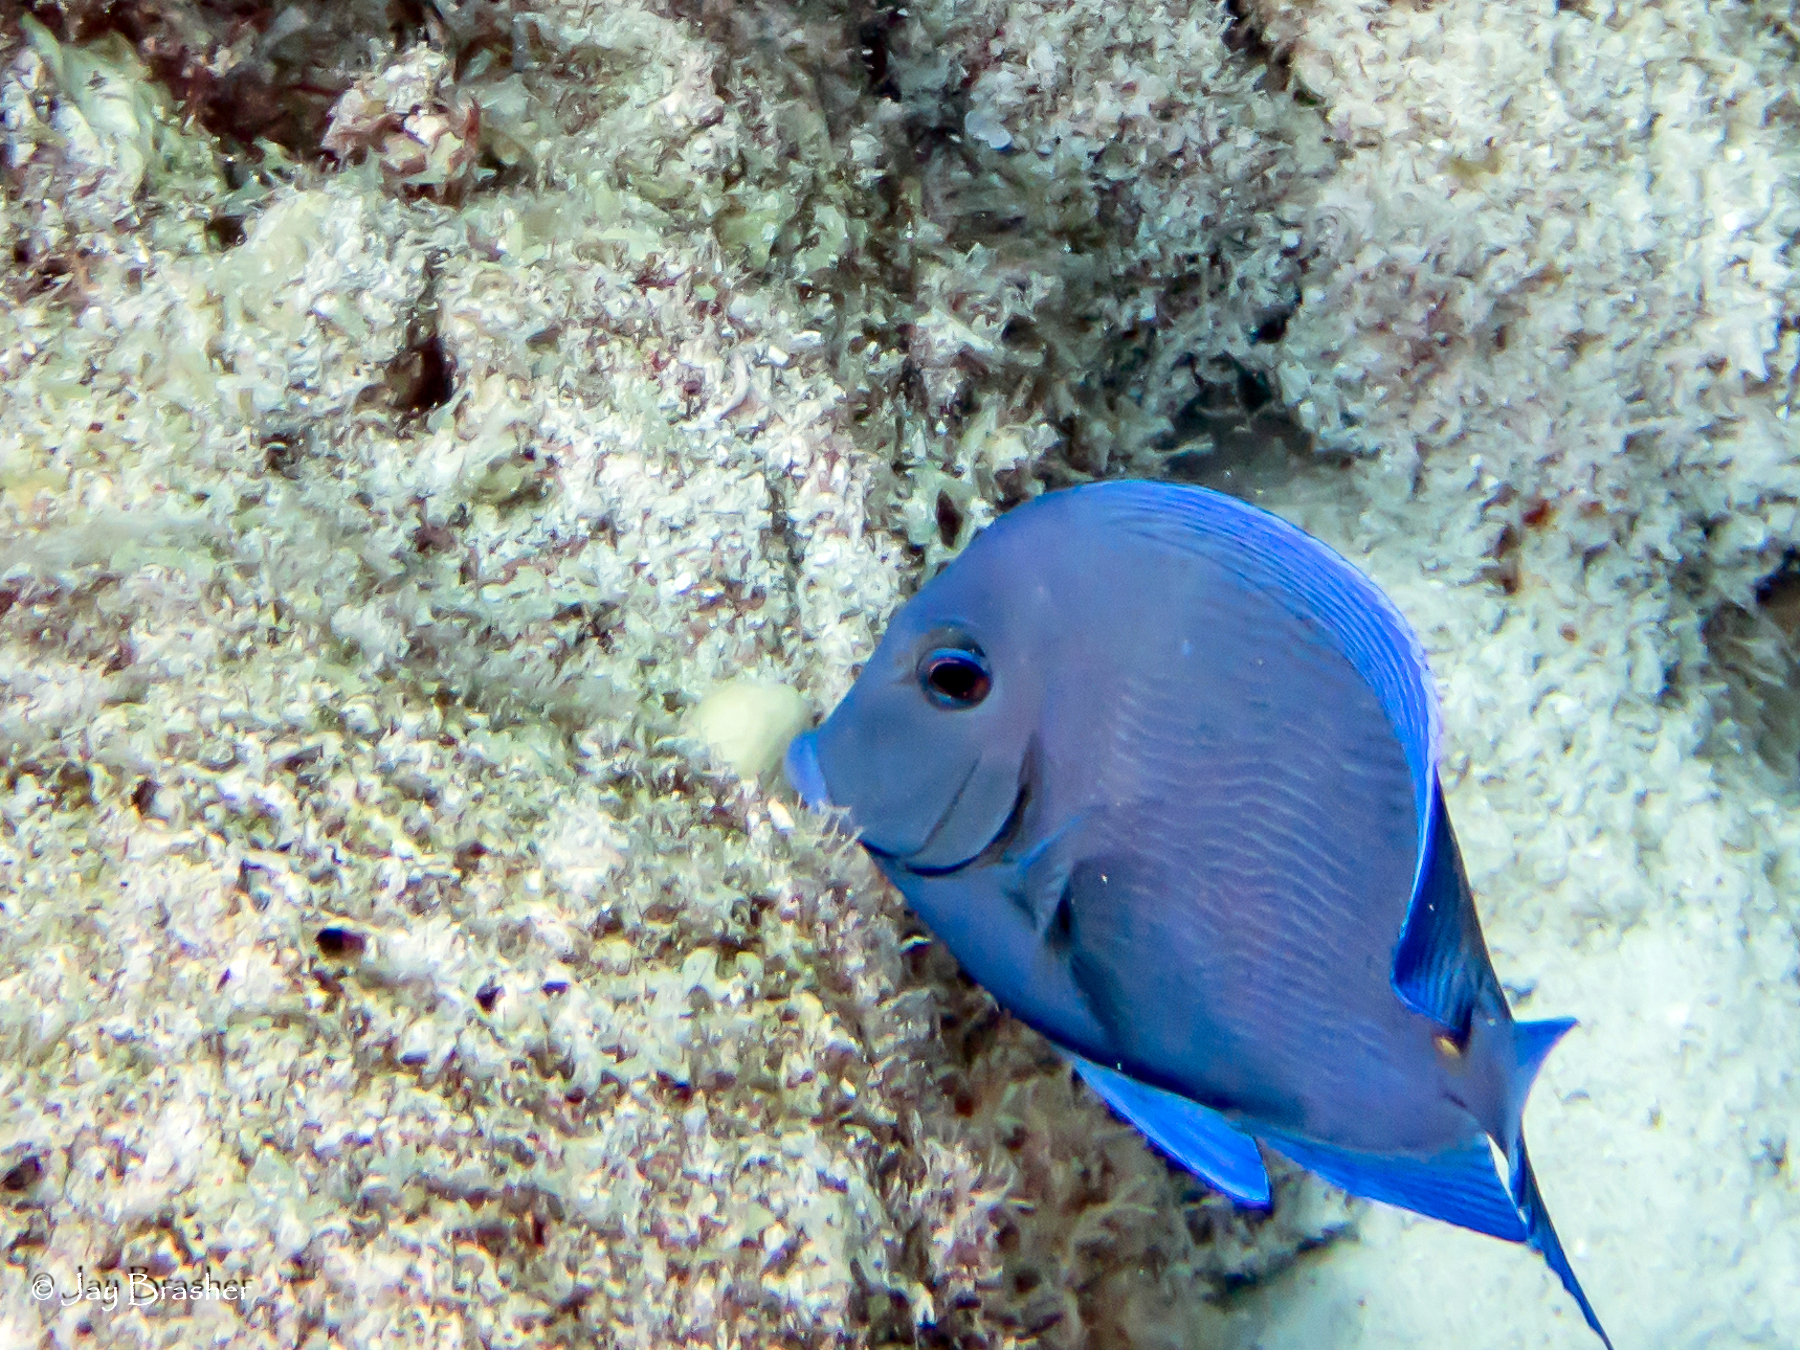
Acanthurus coeruleus (Atlantic Blue Tang)